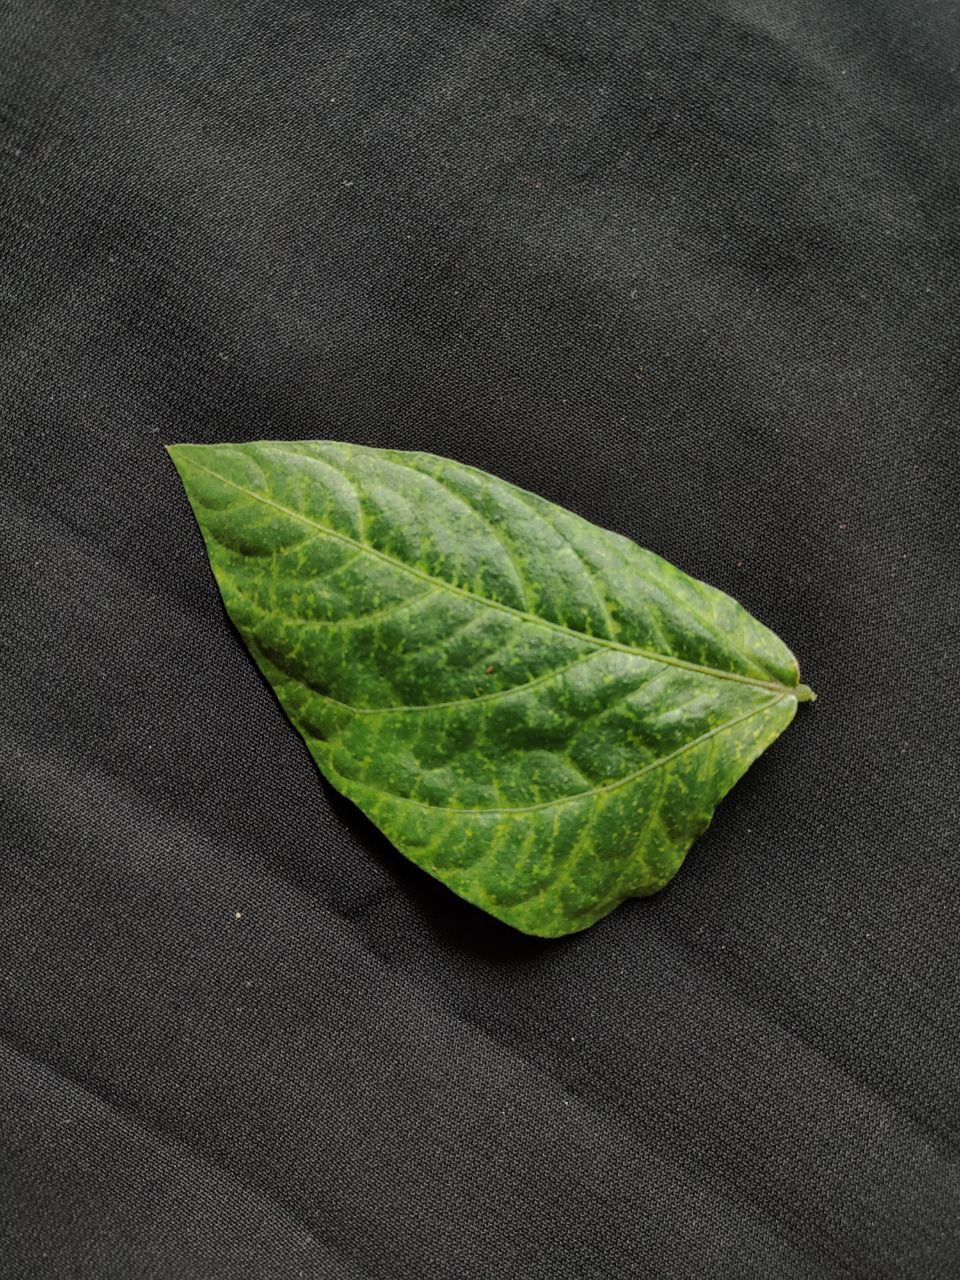
Crop: cowpea
Leaf condition: Mosaic Virus